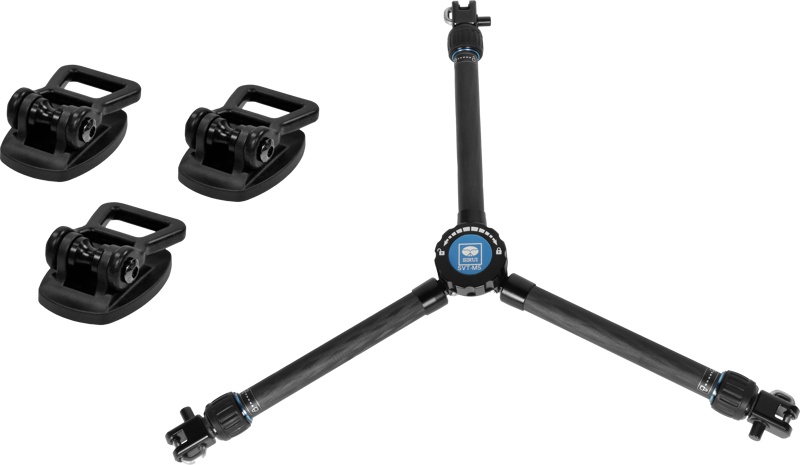
SIRUI MID SPREADER & HORSE SHOE FEET SVT-MS
Brand: SIRUI
Opsæt dit Sirui SVT-, SVS- eller SQ-stativ hurtigt og præcist med denne Mid-Level Spreader fra Sirui. Sprederen har et teleskopisk design, der giver dig mulighed for at indstille stativbenets vinkel og fodaftryk til hurtig opsætning, hvilket hjælper med at stabilisere hele kamerasystemet. Sirui horse feet og midterspreder SV-FM til Sirui SVT-, SVS- og SQ-stativer Benene kan justeres fra 6 til 24 cm, og de kan nå en maksimal diameter på 47 cm. Der medfølger et sæt gummi-hestesko, som man kan bruge, når man fjerner jordsprederen fra stativet for at bruge midtersprederen.
Category: Cameras & Optics > Camera & Optic Accessories > Tripod & Monopod Accessories > Tripod Spreaders